Spinone al Lago

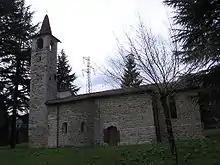
Sanctuary of San Pietro in Vincoli.

It is home to the 11th century Romanesque sanctuary of "San Pietro in Vincoli", restored during the 14th and 15th centuries. The bell tower dates to the 16th century. The interior has some remains of 15th-century frescoes.